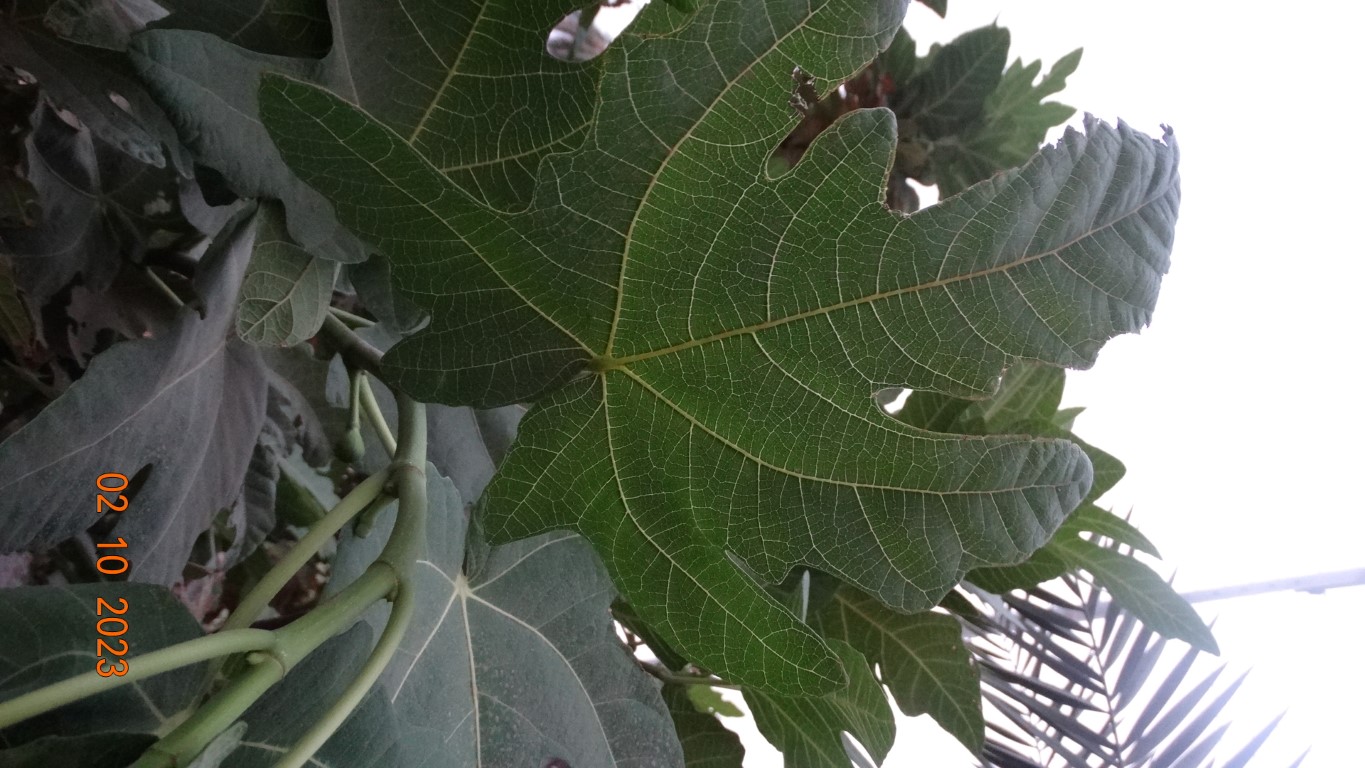
Label: healthy